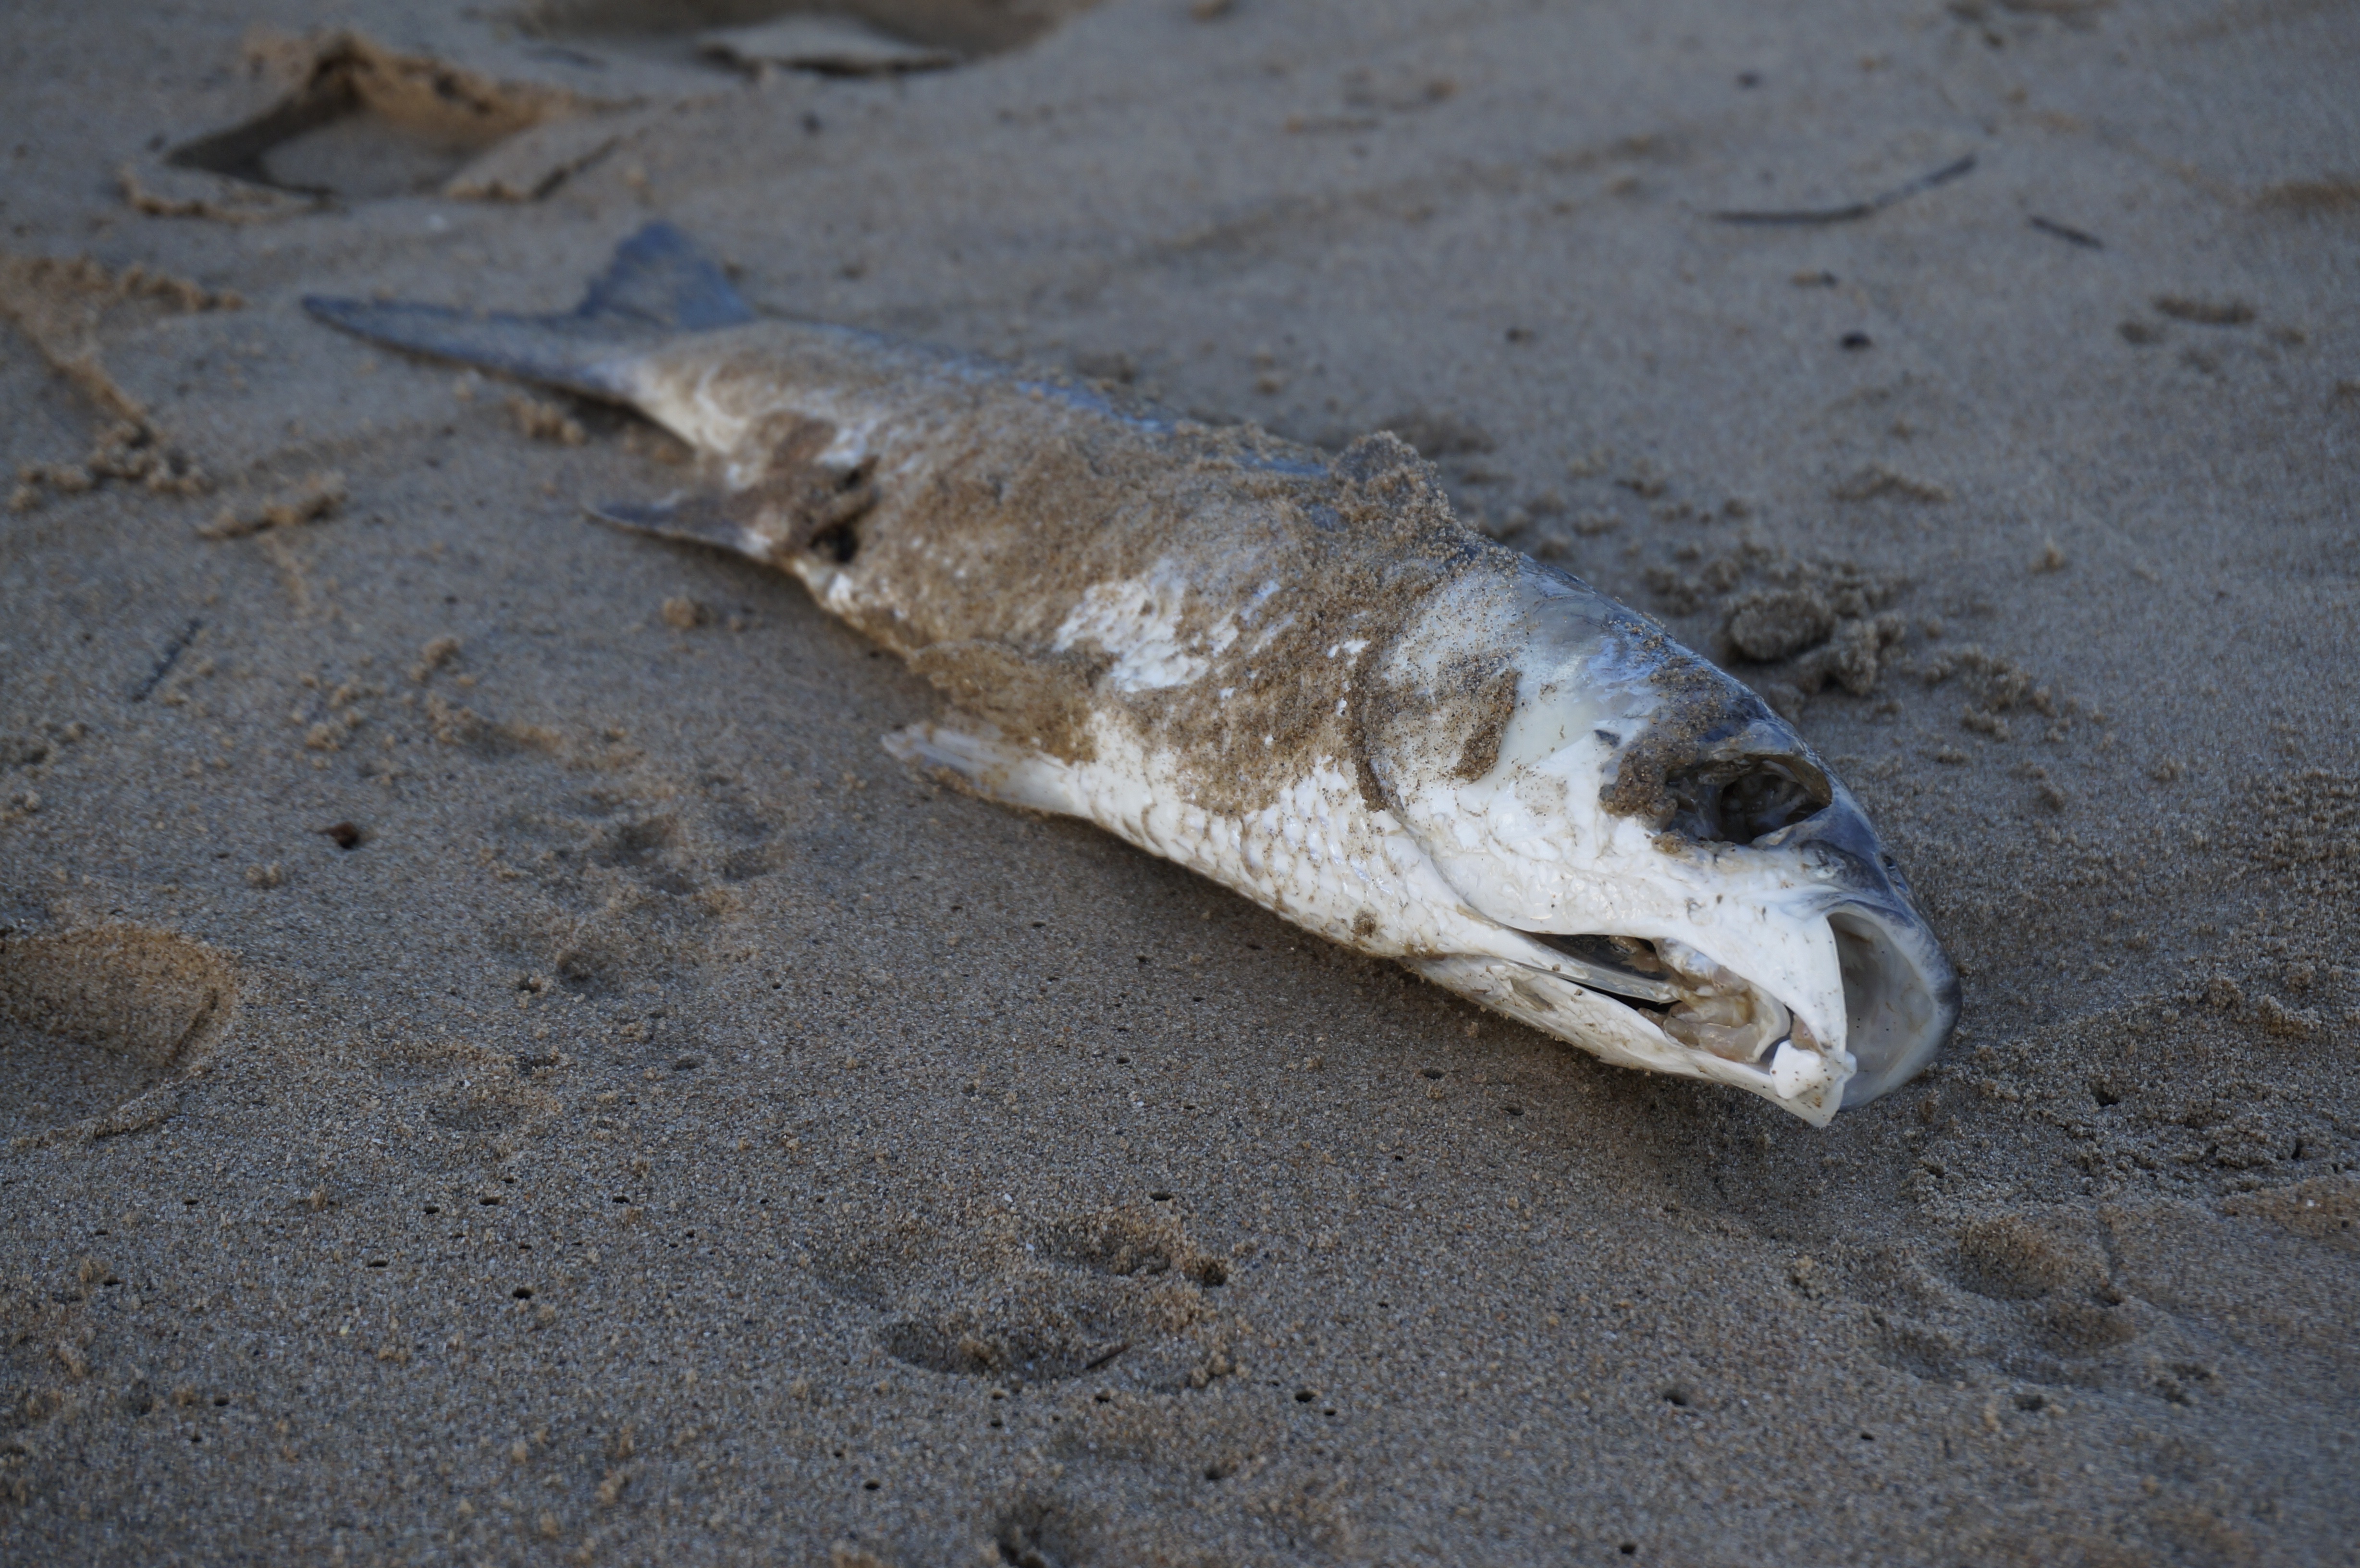
beach, sea, sand, wildlife, fishing, sea turtle, reptile, fish, harbor seal, cod, marine biology, april fool